Righteous Among the Nations

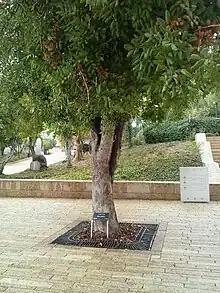
Memorial tree in Jerusalem, Israel honoring Irena Sendler, a Polish Roman Catholic nurse who saved 2,500 Jews

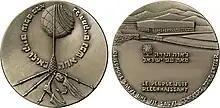
Obverse (left) and reverse (right) of the Righteous Medal

A person who is recognized as Righteous for having taken risks to help Jews during the Holocaust is awarded a medal in their name, a certificate of honor, and the privilege of having the name added to those on the Wall of Honor in the Garden of the Righteous at Yad Vashem in Jerusalem (the last is in lieu of a tree planting, which was discontinued for lack of space). The awards are distributed to the rescuers or their next of kin during ceremonies in Israel, or in their countries of residence through the offices of Israel's diplomatic representatives. These ceremonies are attended by local government representatives and are given wide media coverage.